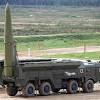
Label: Air Defense